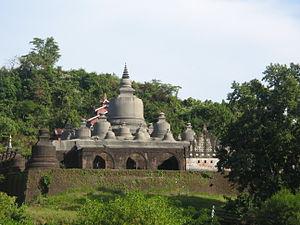
Le temple de Shitthaung ou Shit-thaung est l'un des plus importants temples de la ville de Mrauk U, dans l'État d'Arakan, à l'ouest de la Birmanie. Son nom signifie Sanctuaire des 80 000 statues de Bouddha, faisant référence au nombre de représentations du Bouddha qui s'y trouvent. Il est aussi connu comme le Temple de la Victoire.
Mrauk U, aussi appelée Mrohaung, est une ville de Birmanie située dans le Nord de l'État d'Arakan. Elle fut la capitale du royaume du même nom, entre 1431 et sa prise par les Birmans en 1785.